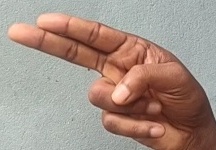
ASL sign: H